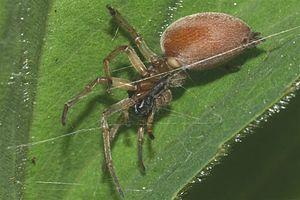
Clubiona trivialis est une espèce d'araignées aranéomorphes de la famille des Clubionidae.